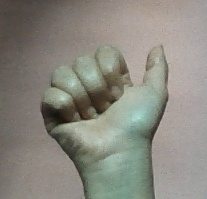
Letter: dhad